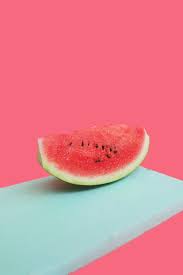
Label: Watermelon